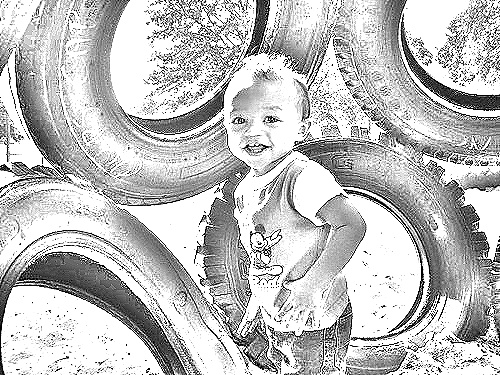
Portrait style: Sketch Portrait